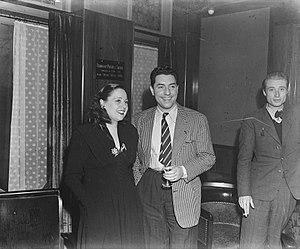
Jacques Pills, né René Ducos le 6 mars 1906 à Tulle et mort le 12 septembre 1970 dans le 12ᵉ arrondissement de Paris, est un chanteur français.